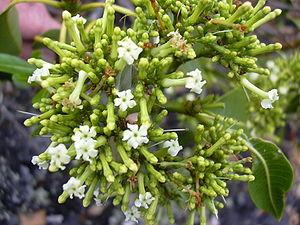
Leonhard Rauwolf, né le 21 juin 1535 à Augsbourg et mort le 15 septembre 1596 à Waitzen en Hongrie, est un naturaliste, un médecin, un botaniste et un explorateur allemand. Il était aussi connu sous les appellations de Rauwolf ou Dasylycos.